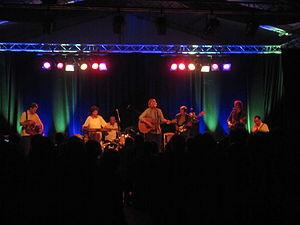
Malicorne le 16/08/2013 à Anost, avec, de g. à d., Gilles Chabenat, Marie de Malicorne, David Pouradier Duteil, Gabriel Yacoub, Yannick Hardouin, Nicolaïvan Mingot et Romain Personnat.
Malicorne est un groupe français de musique folk formé à la fin de l'été 1973 par le couple Gabriel Yacoub et Marie Yacoub, Laurent Vercambre et Hughes de Courson. Ils seront rejoints en septembre 1976 par Olivier Zdrzalik-Kowalski.